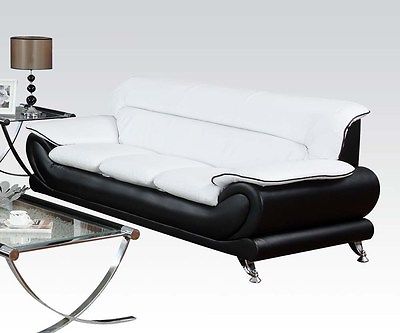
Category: sofa